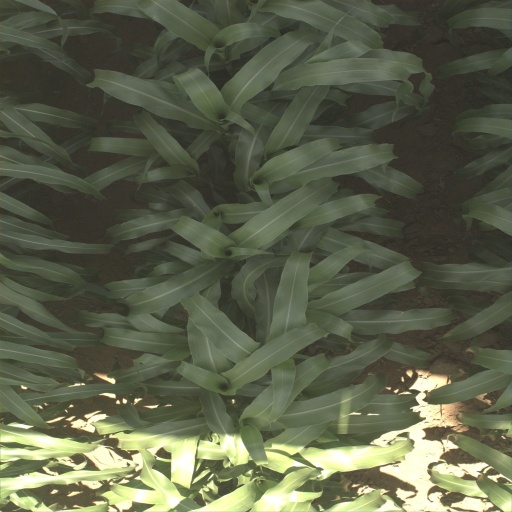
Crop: sorghum